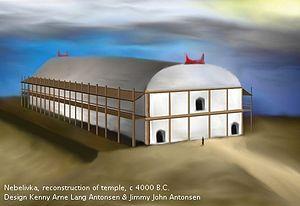
La culture de Cucuteni-Trypillia, en roumain culture de Cucuteni-Tripolia, en russe culture de Tripol'e et en ukrainien culture de Trypillia, était une culture néolithique des 5ᵉ et 4ᵉ millénaires avant notre ère, localisée autour du Dniestr, entre les Carpates et le Dniepr, où elle donna naissance aux agglomérations proto-urbaines les plus importantes à l'époque.